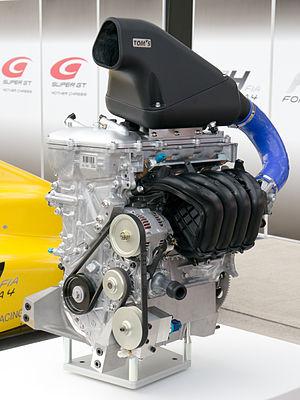
La Formule 4 FIA, également connue sous son acronyme F4 est une catégorie de compétition automobile de type monoplace. Réglementée par la Fédération internationale de l'automobile, cette catégorie sert d'étape de sélection parmi les jeunes pilotes de course souhaitant devenir professionnels et permet d'accéder, pour les meilleurs, à une catégorie supérieure, la Formule 1 étant la catégorie ultime.